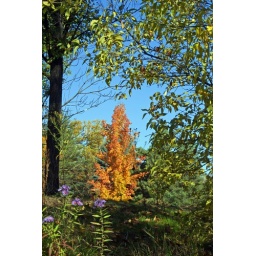
Brillant oranges and yellows framed by summers green